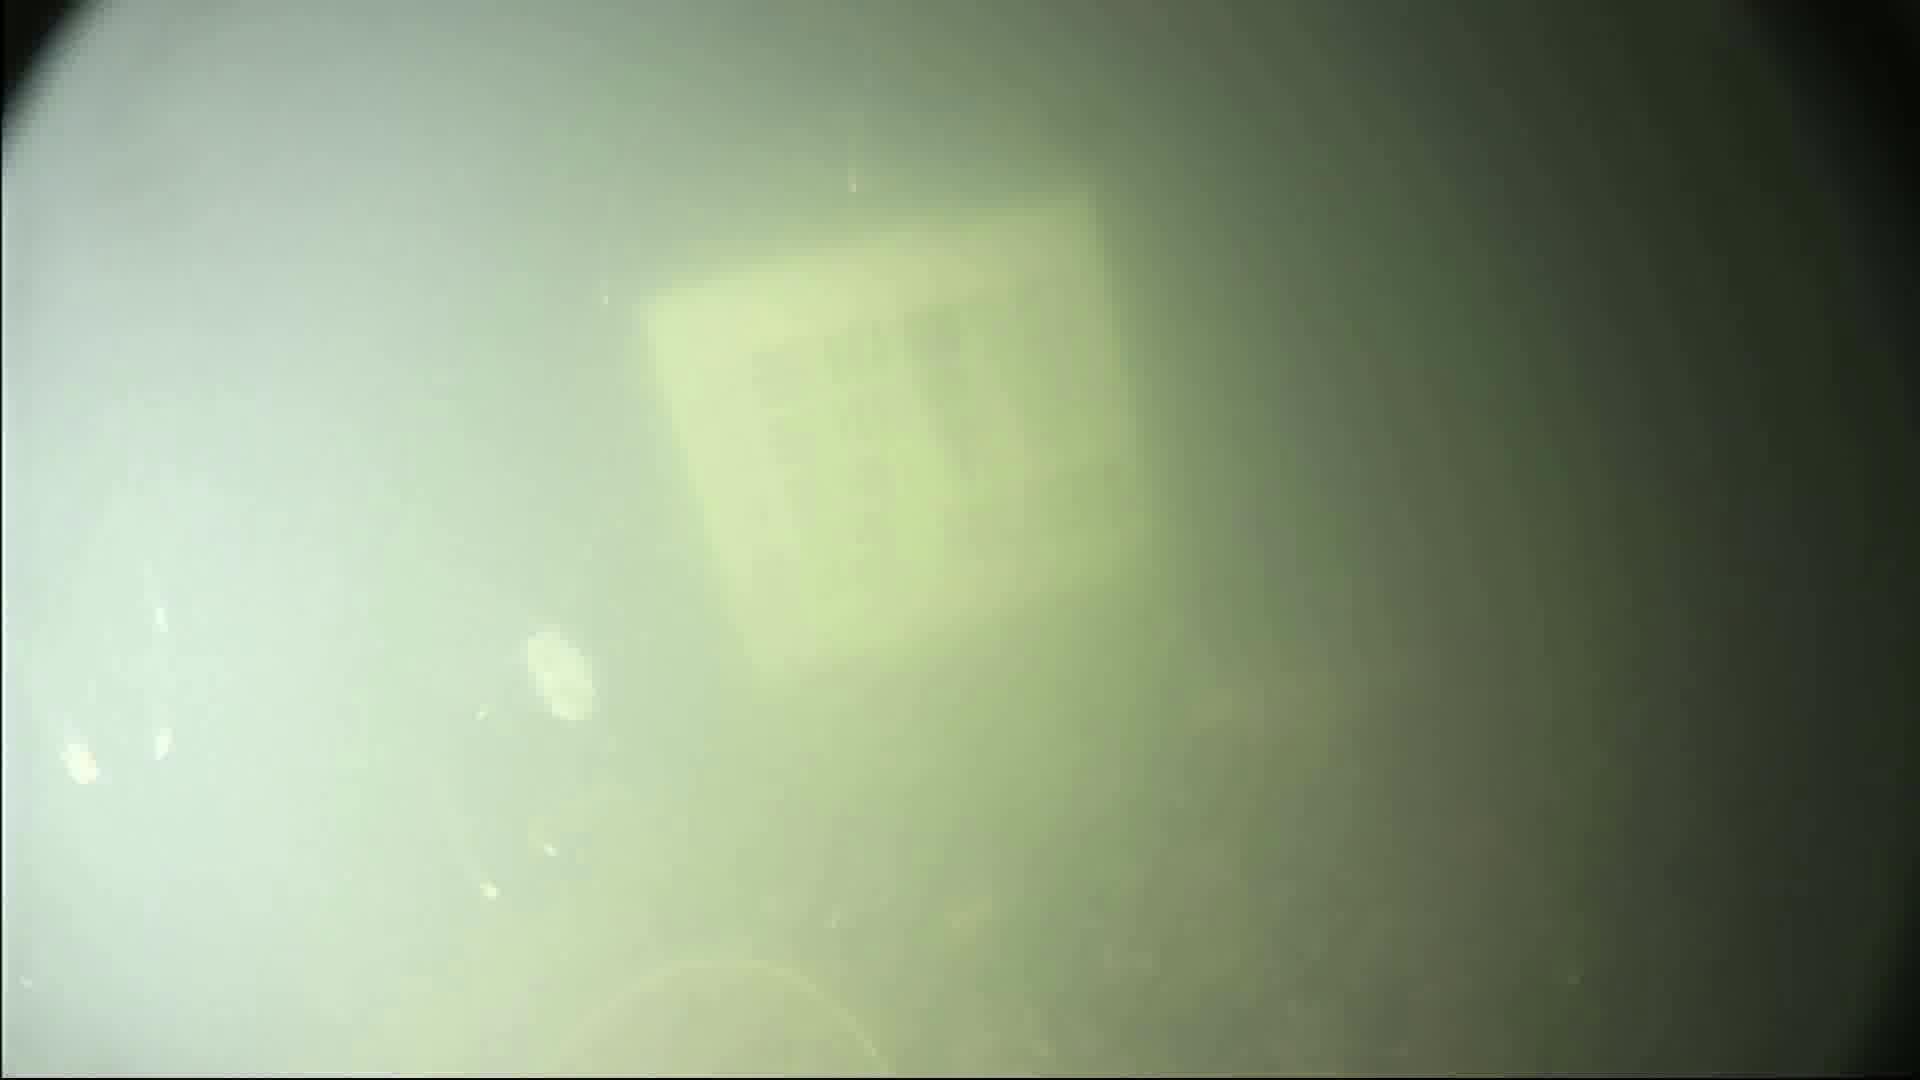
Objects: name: jellyfish